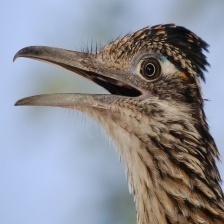
Species: ROADRUNNER
Scientific name: GEOCOCCYX